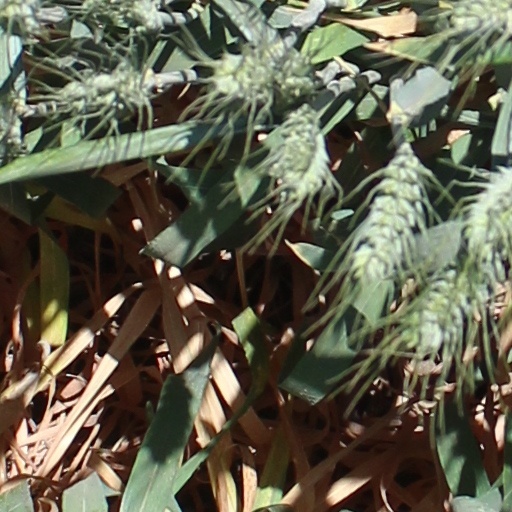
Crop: wheat